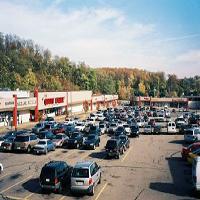
Weather: sun or clear